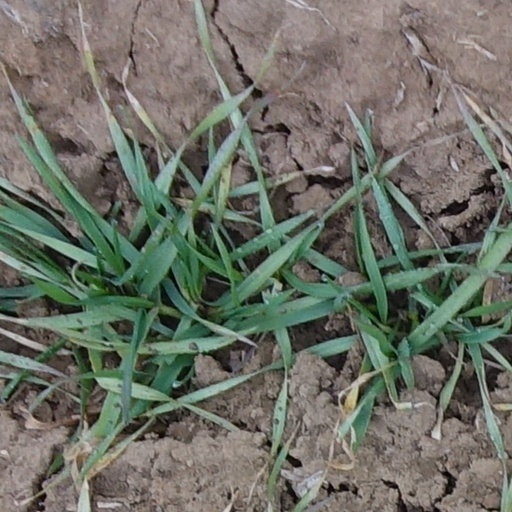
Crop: wheat